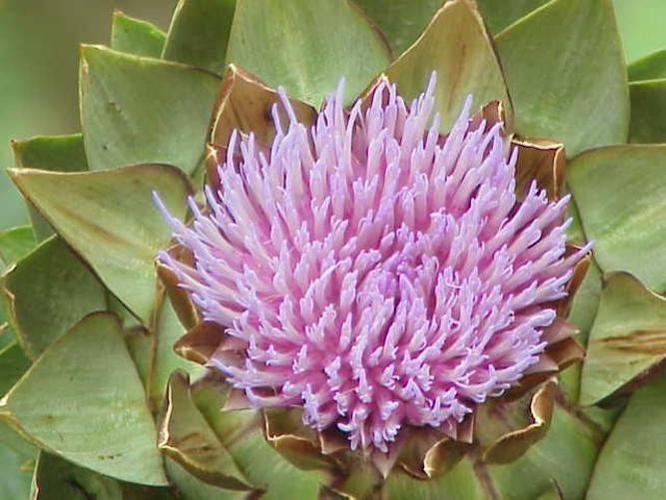
Label: artichoke